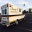
Label: ambulance